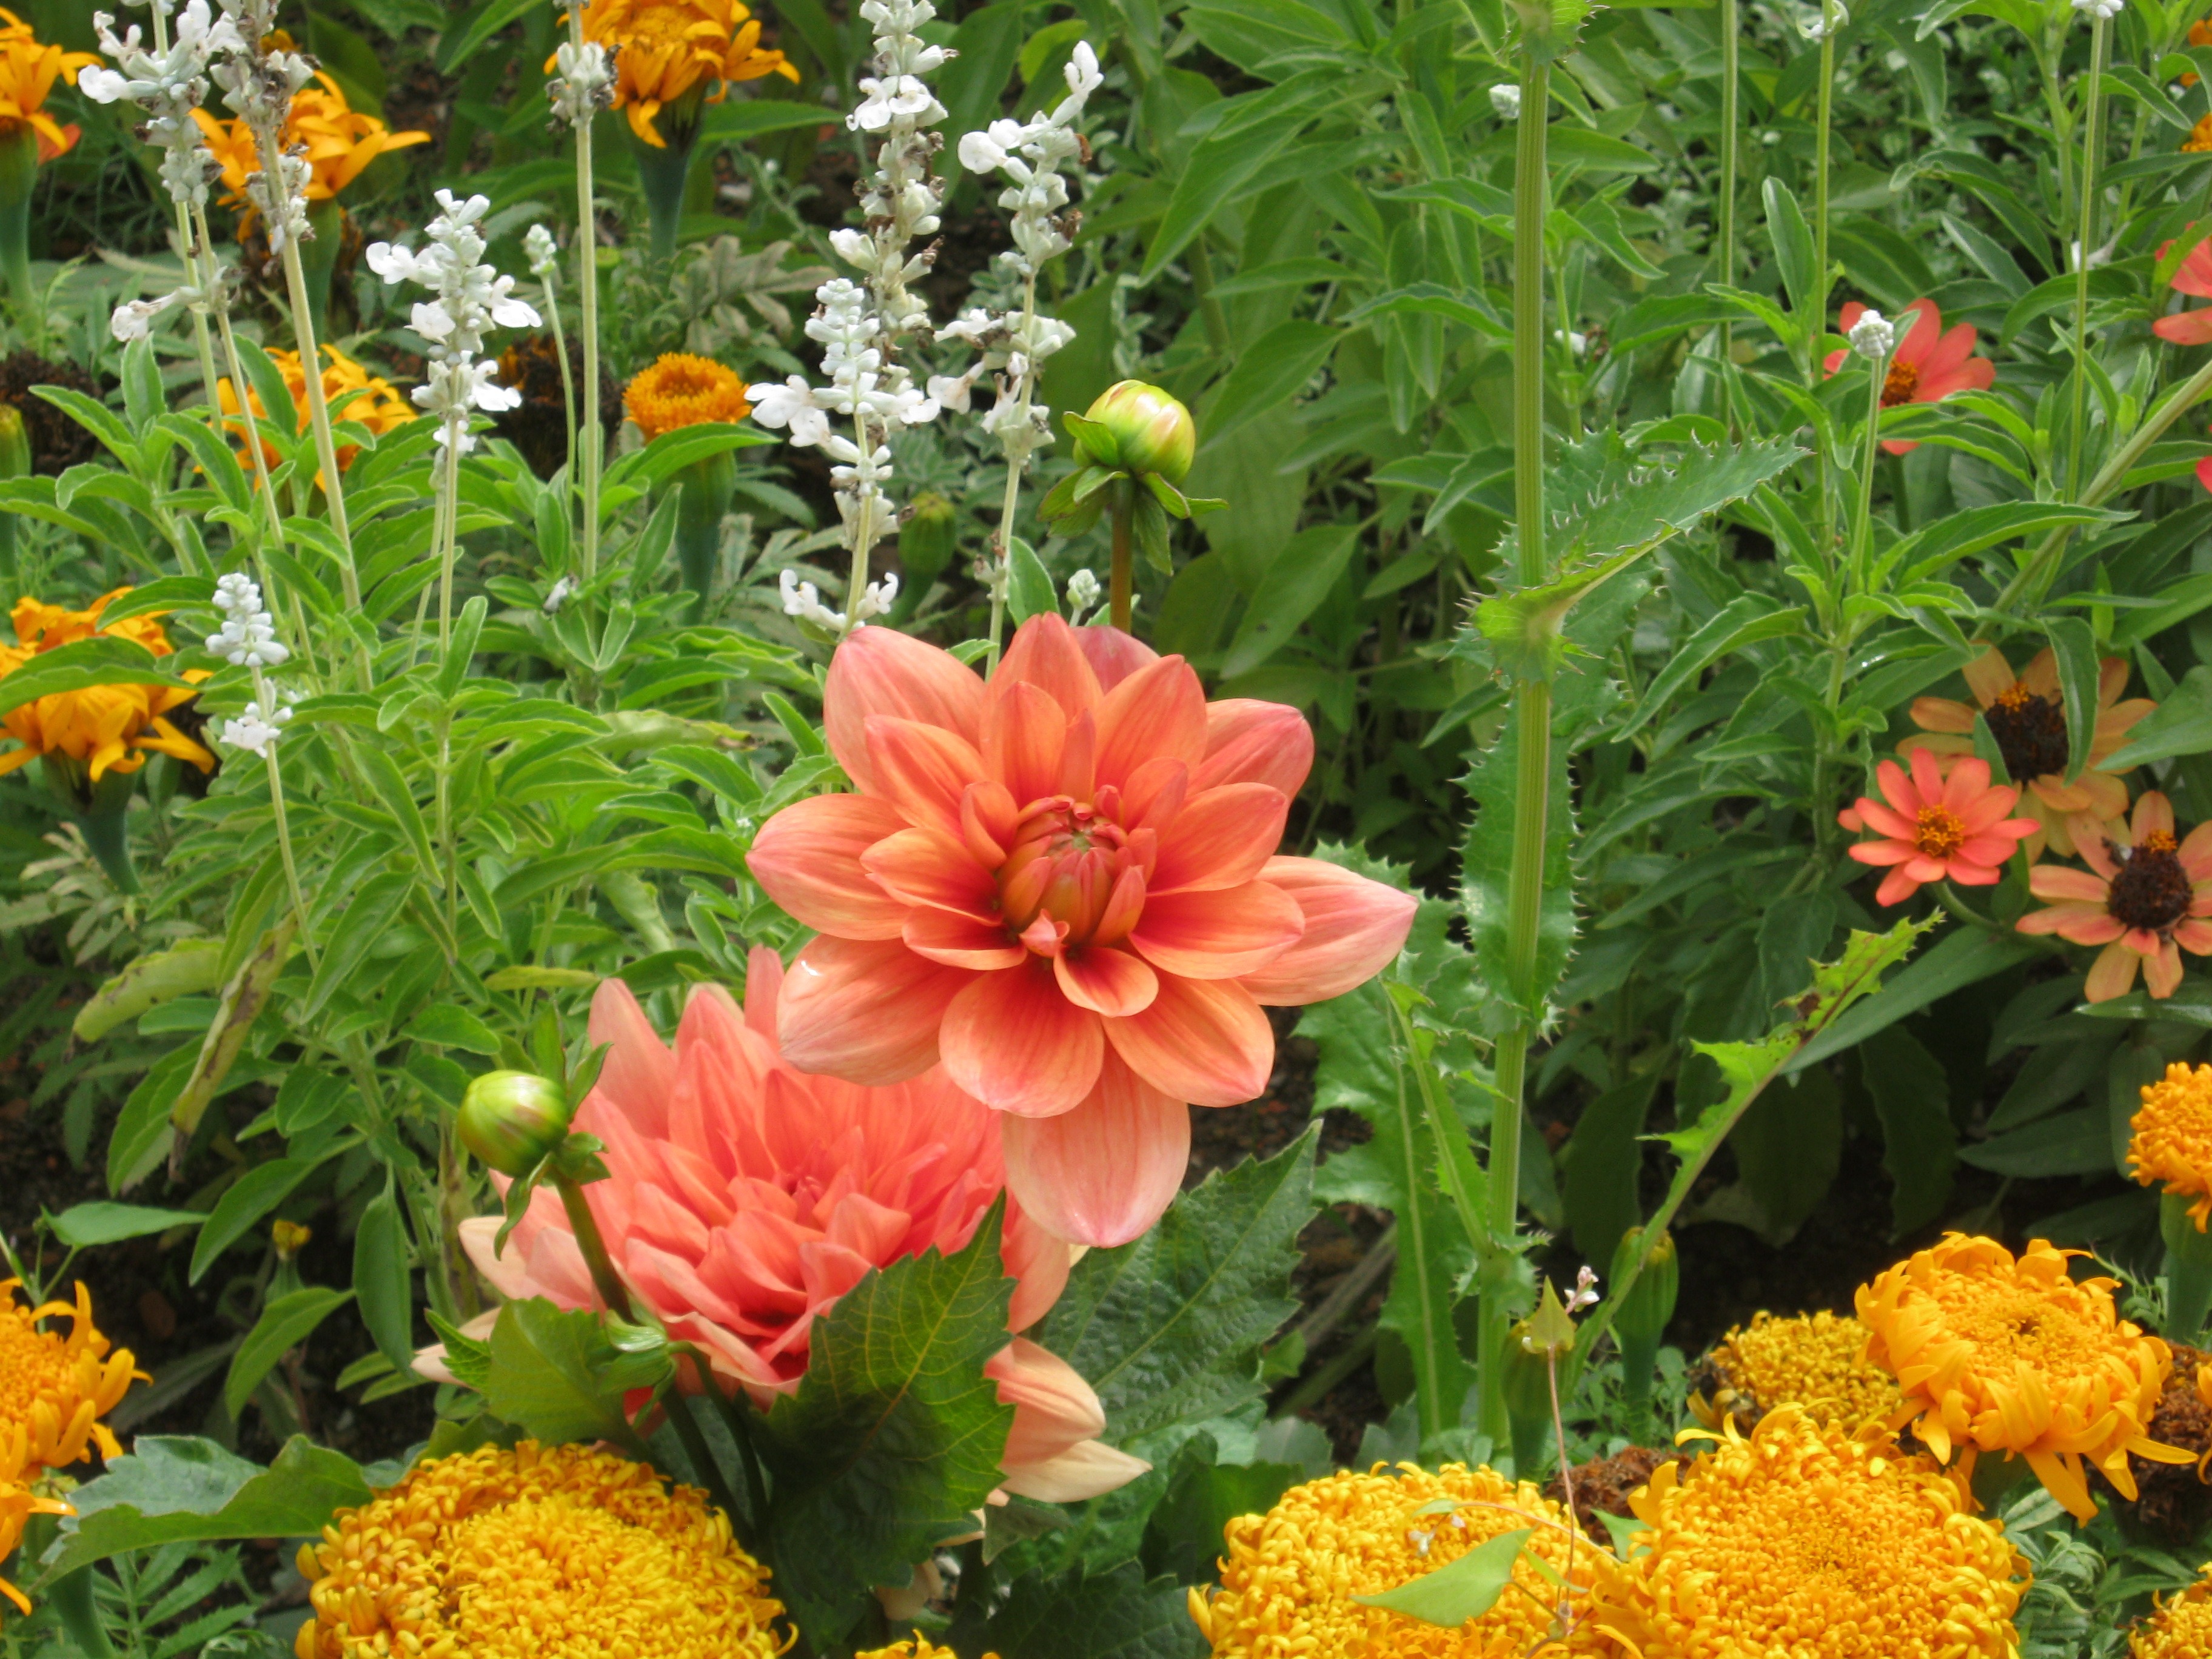
plant, flower, decoration, orange, red, herb, color, botany, colorful, yellow, garden, flora, flowers, dahlia, bed, decorative, bright, floristry, flower meadow, noble, bl tenmeer, flowering plant, daisy family, discounts, german federal horticultural show, annual plant, land plant, garden exhibition